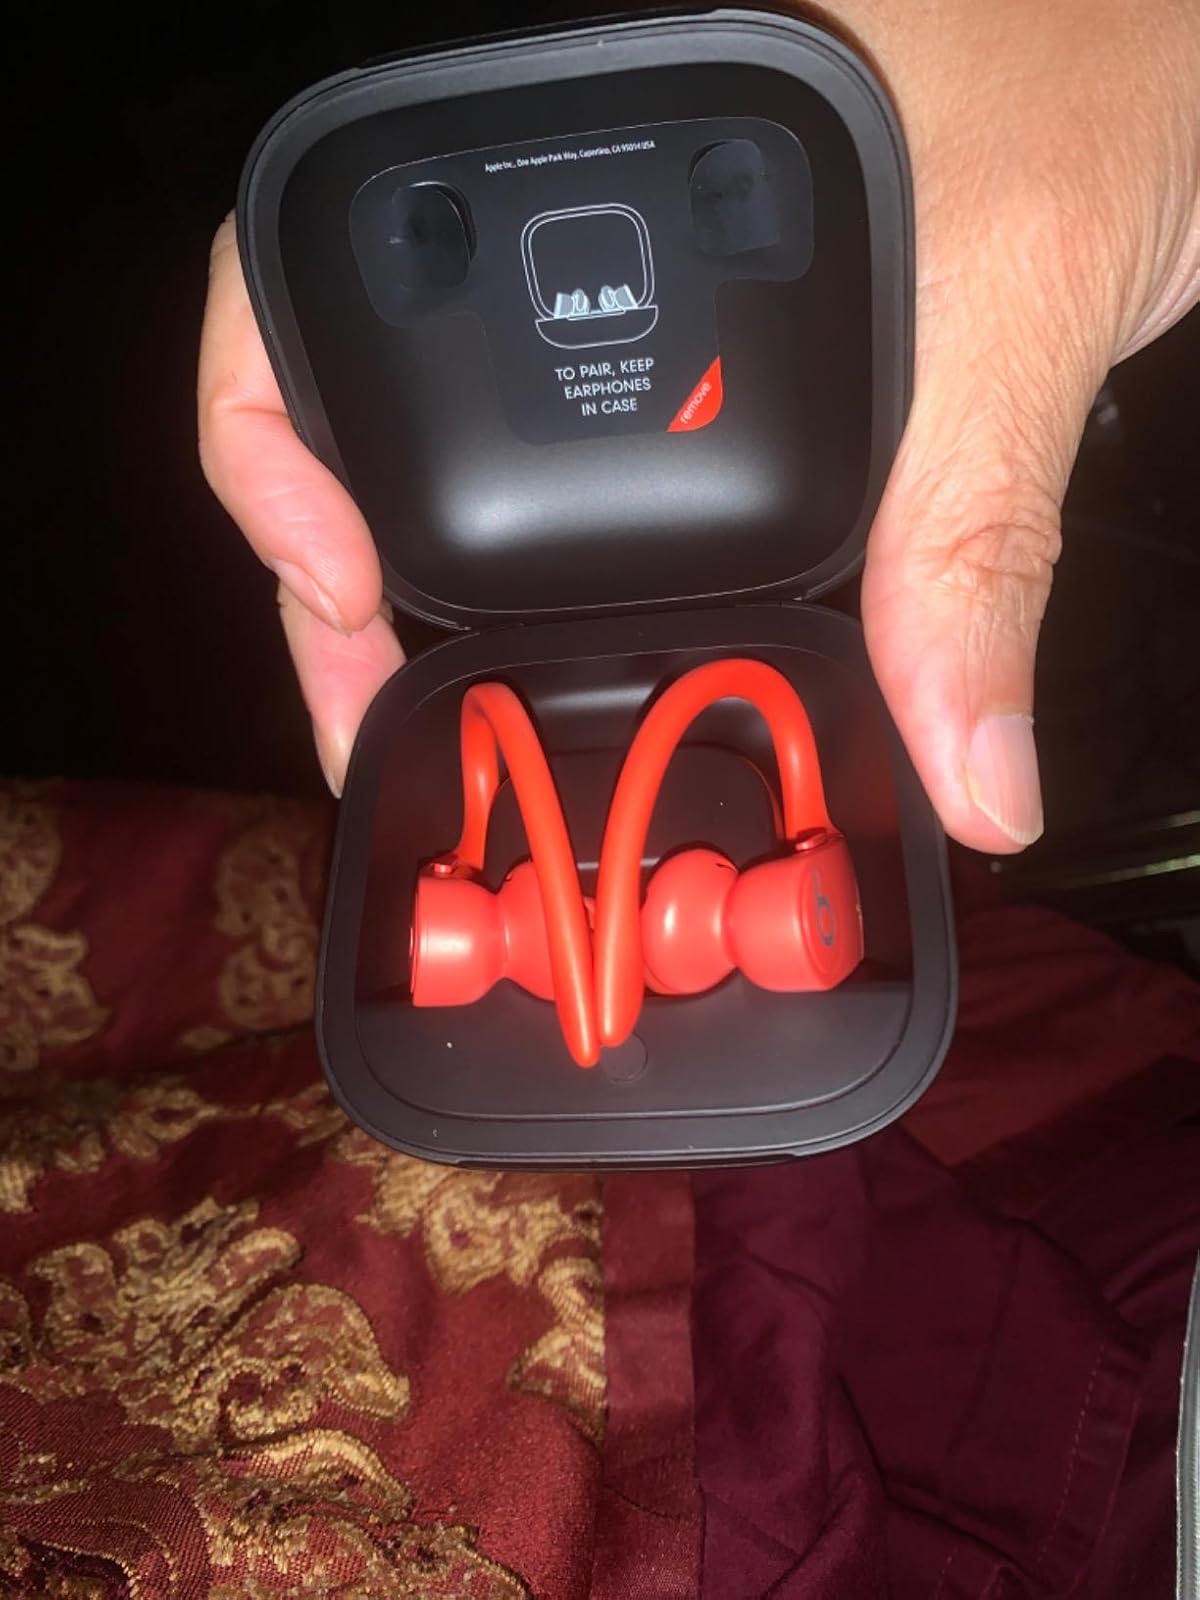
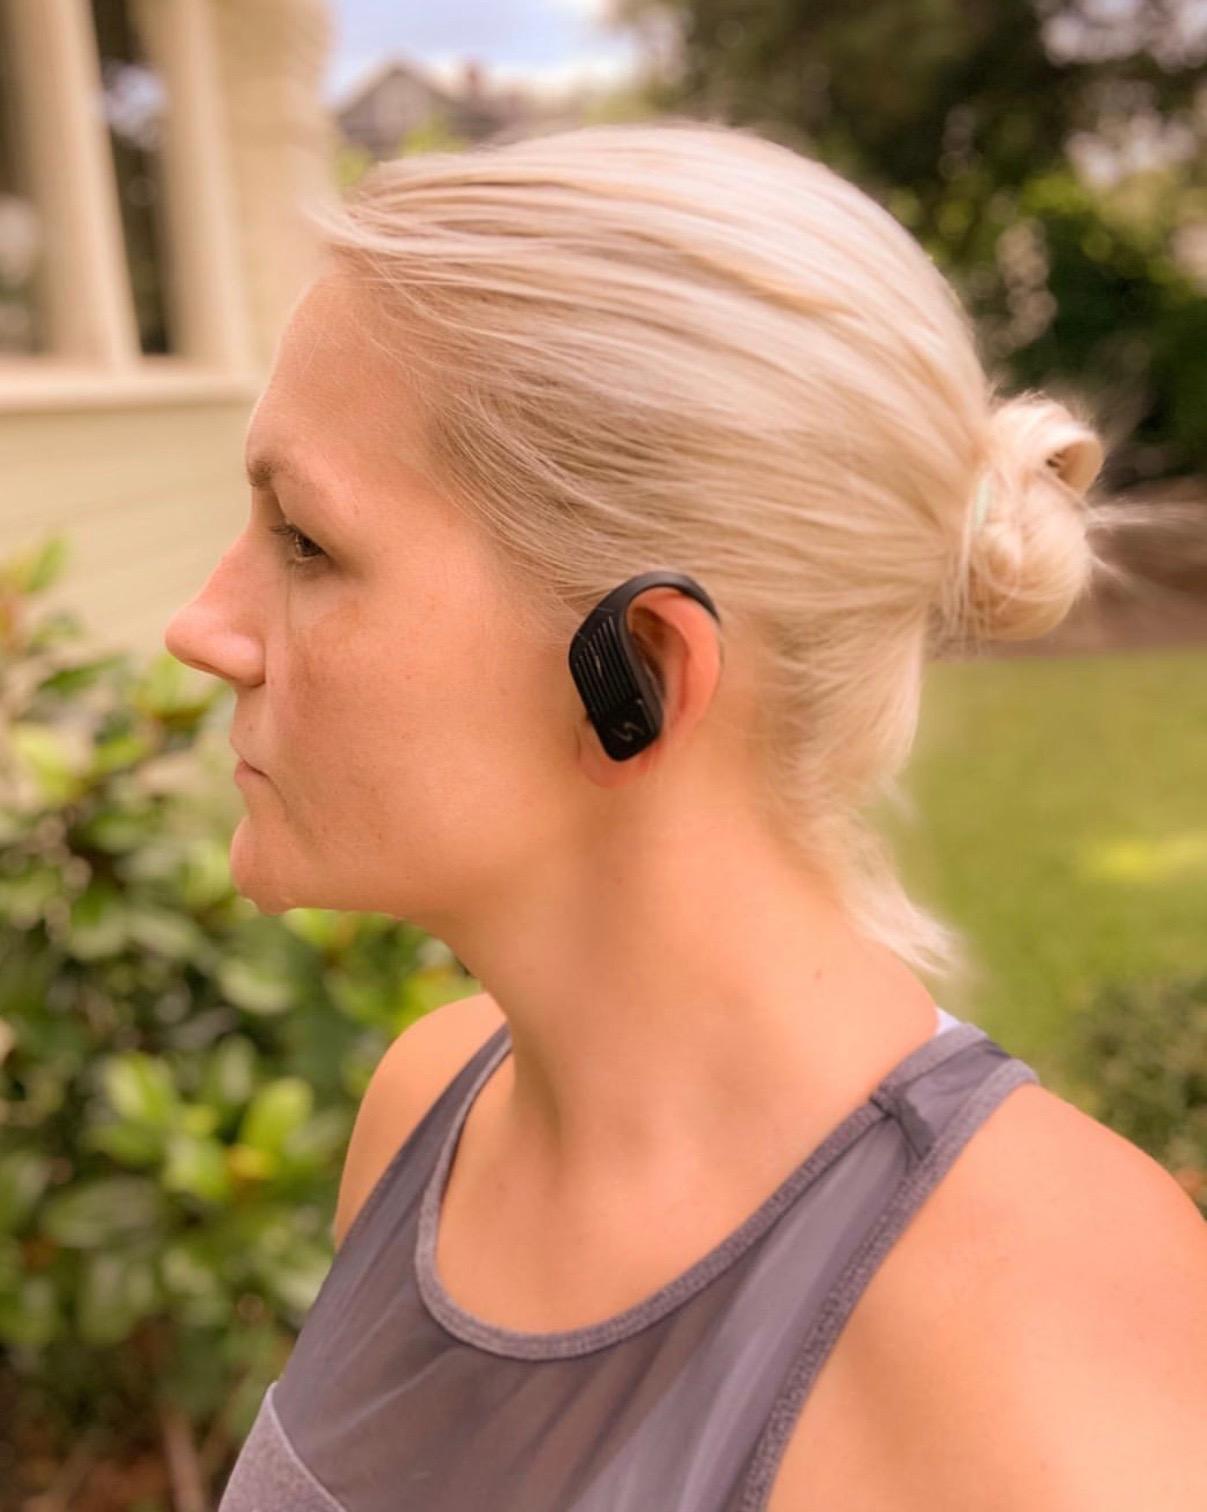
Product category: earbuds
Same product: no